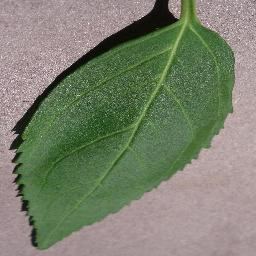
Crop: cherry
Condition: (including_sour)_healthy